Eugene Lang College of Liberal Arts

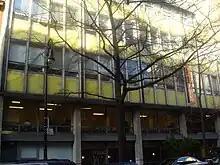
The primary academic building for Eugene Lang College

The only required classes are a First-Year Seminar and two semesters of Writing the Essay for first-year students. These intensive writing classes have titles such as "Memory and the Self," "Poetry and the Conditions of Possibility," "Human Rights," and "Technology, Surveillance, and Climate Change." Students are encouraged to tailor their academic programs to their own interests and goals.